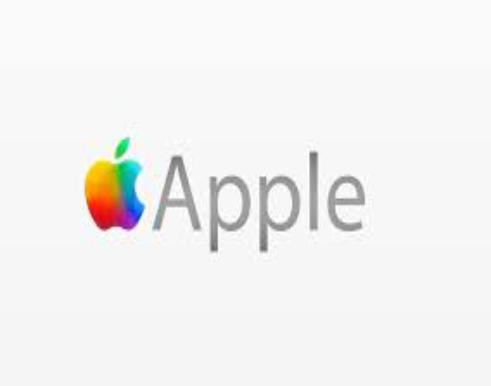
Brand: Apple
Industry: Electronic